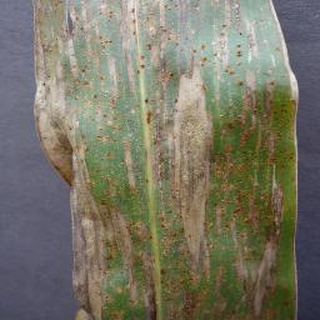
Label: corn_northern_leaf_blight